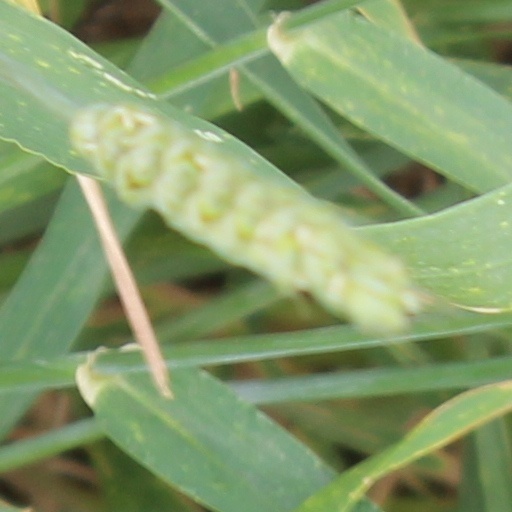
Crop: wheat